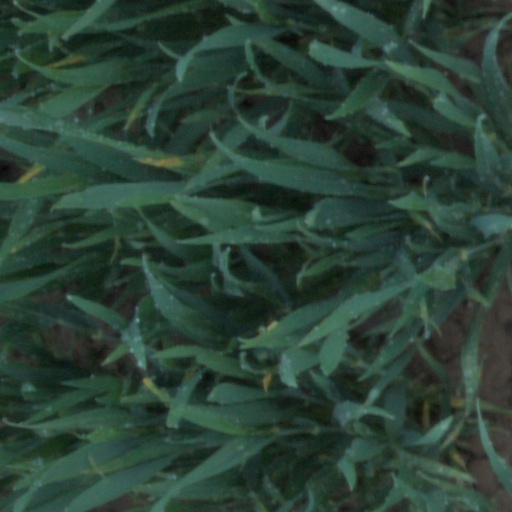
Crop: wheat